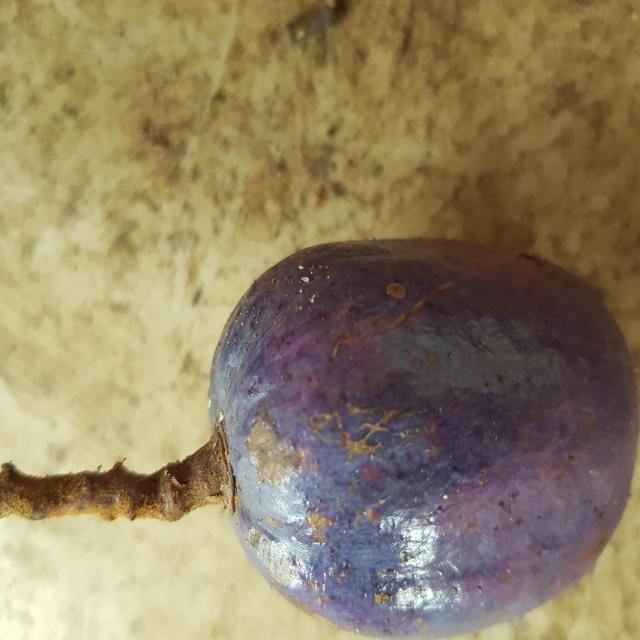
Plum grade: unaffected